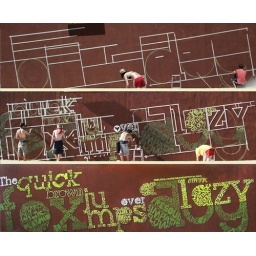
The quick brown fox jumps over a lazy dog